Peter Mutharika

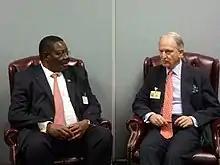
Mutharika meeting Henry Bellingham of the British Foreign Office

Mutharika has two daughters named Moyenda and Monique, and a son named Mahopela from his first marriage. His first wife, Christophine, died from cancer on 1 January 1990. She was a Catholic from the Caribbean.